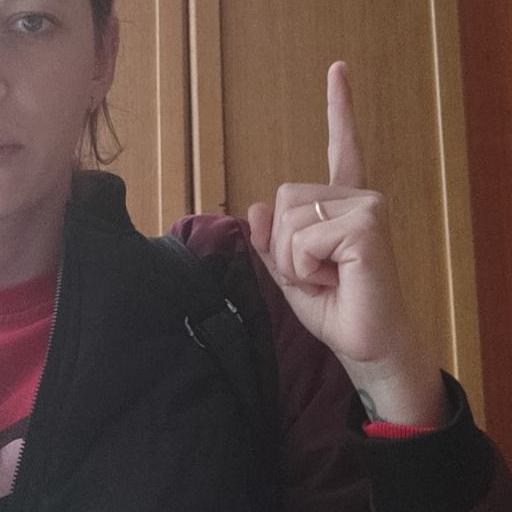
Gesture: one